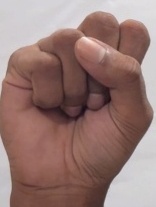
ASL sign: S